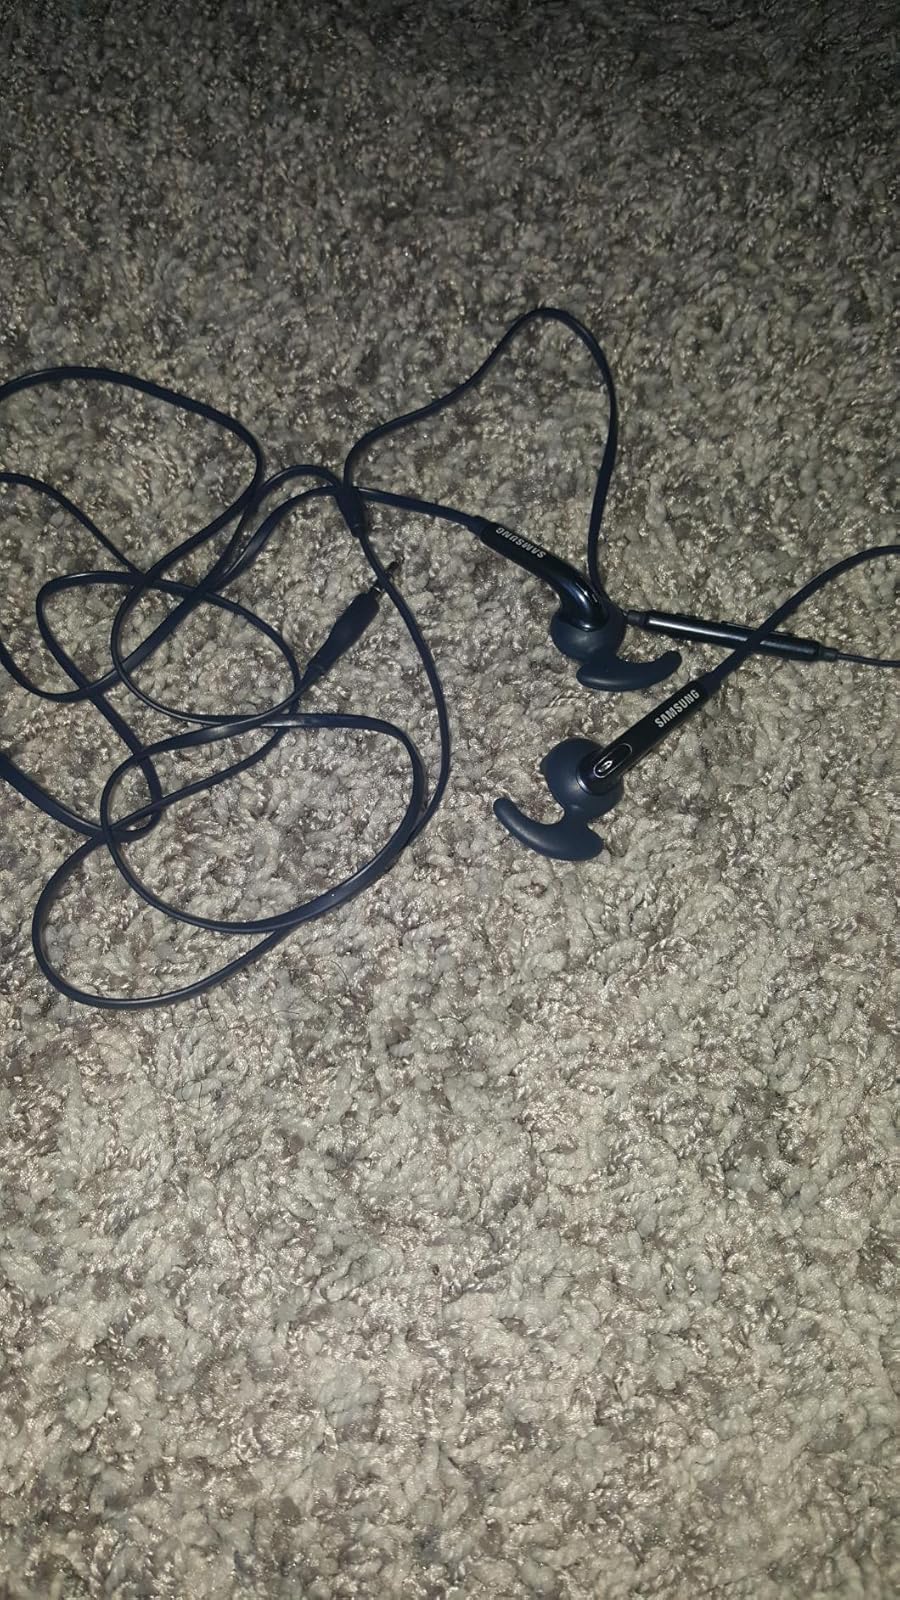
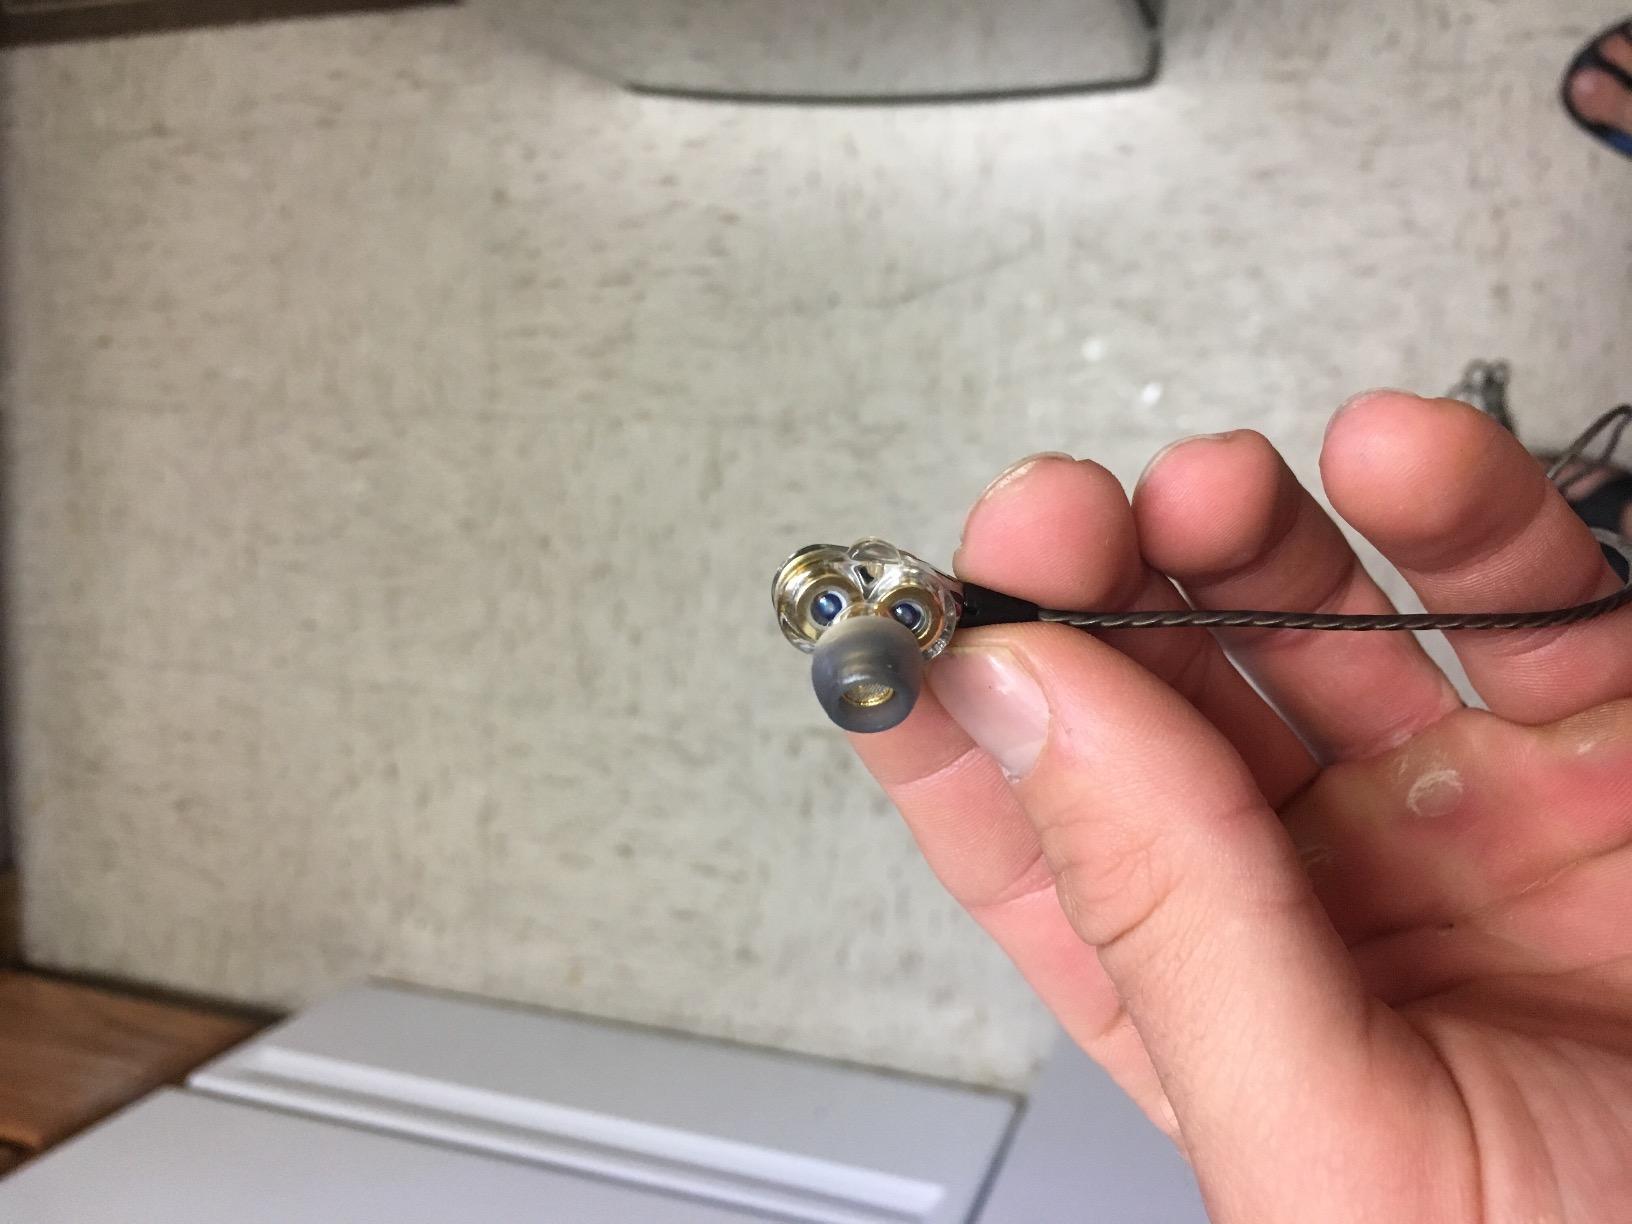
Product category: headphones
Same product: no